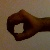
The image shows a hand gesture representing the number 0 in Indian Sign Language.